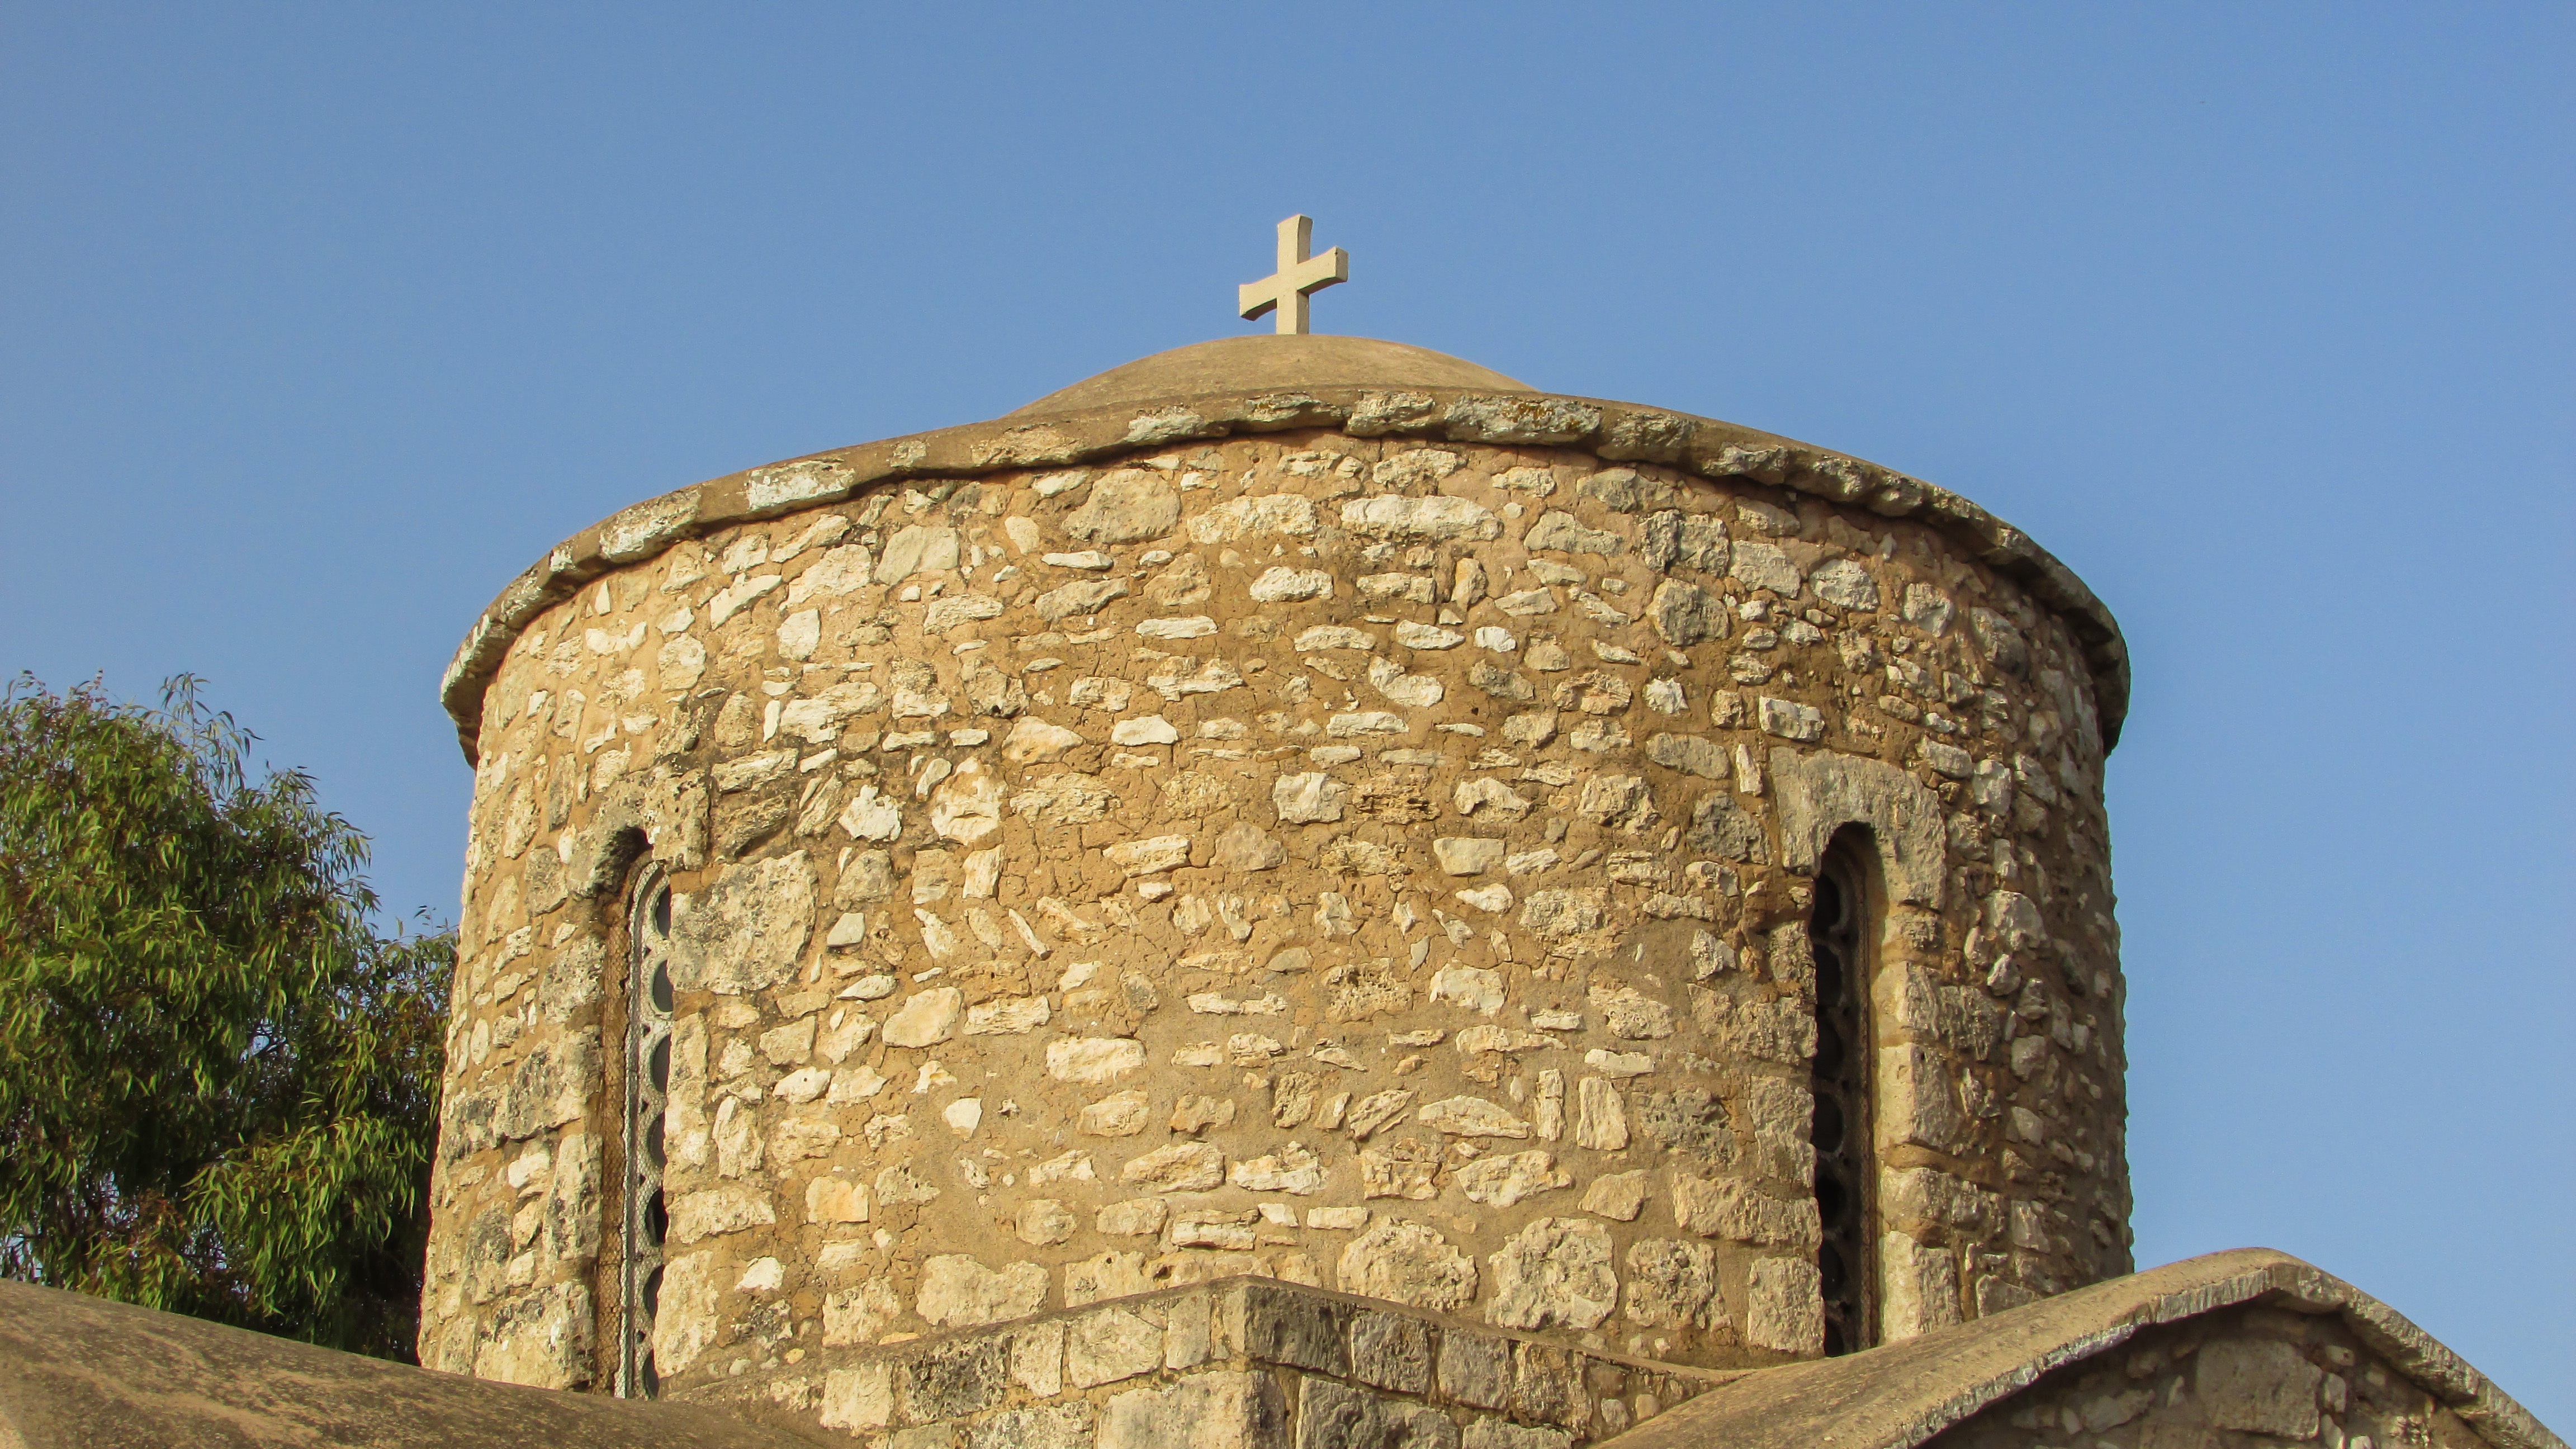
architecture, building, monument, religion, landmark, sightseeing, chapel, fortification, place of worship, bell tower, ruins, monastery, orthodox, dome, cyprus, archaeological site, sotira, unesco world heritage site, historic site, ancient history